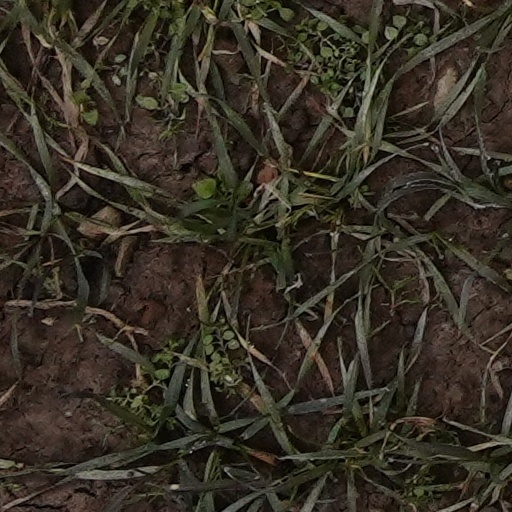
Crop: wheat